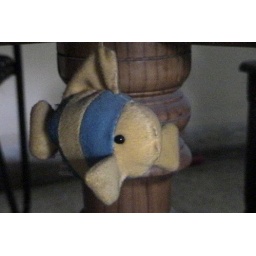
the fish toy hung up under our dining table